Rahzel

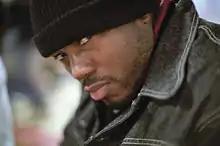
Rahzel in 2002

Rozell Manely Brown (born October 6, 1964) is an American beatboxer and rapper, formerly a member of the Roots.